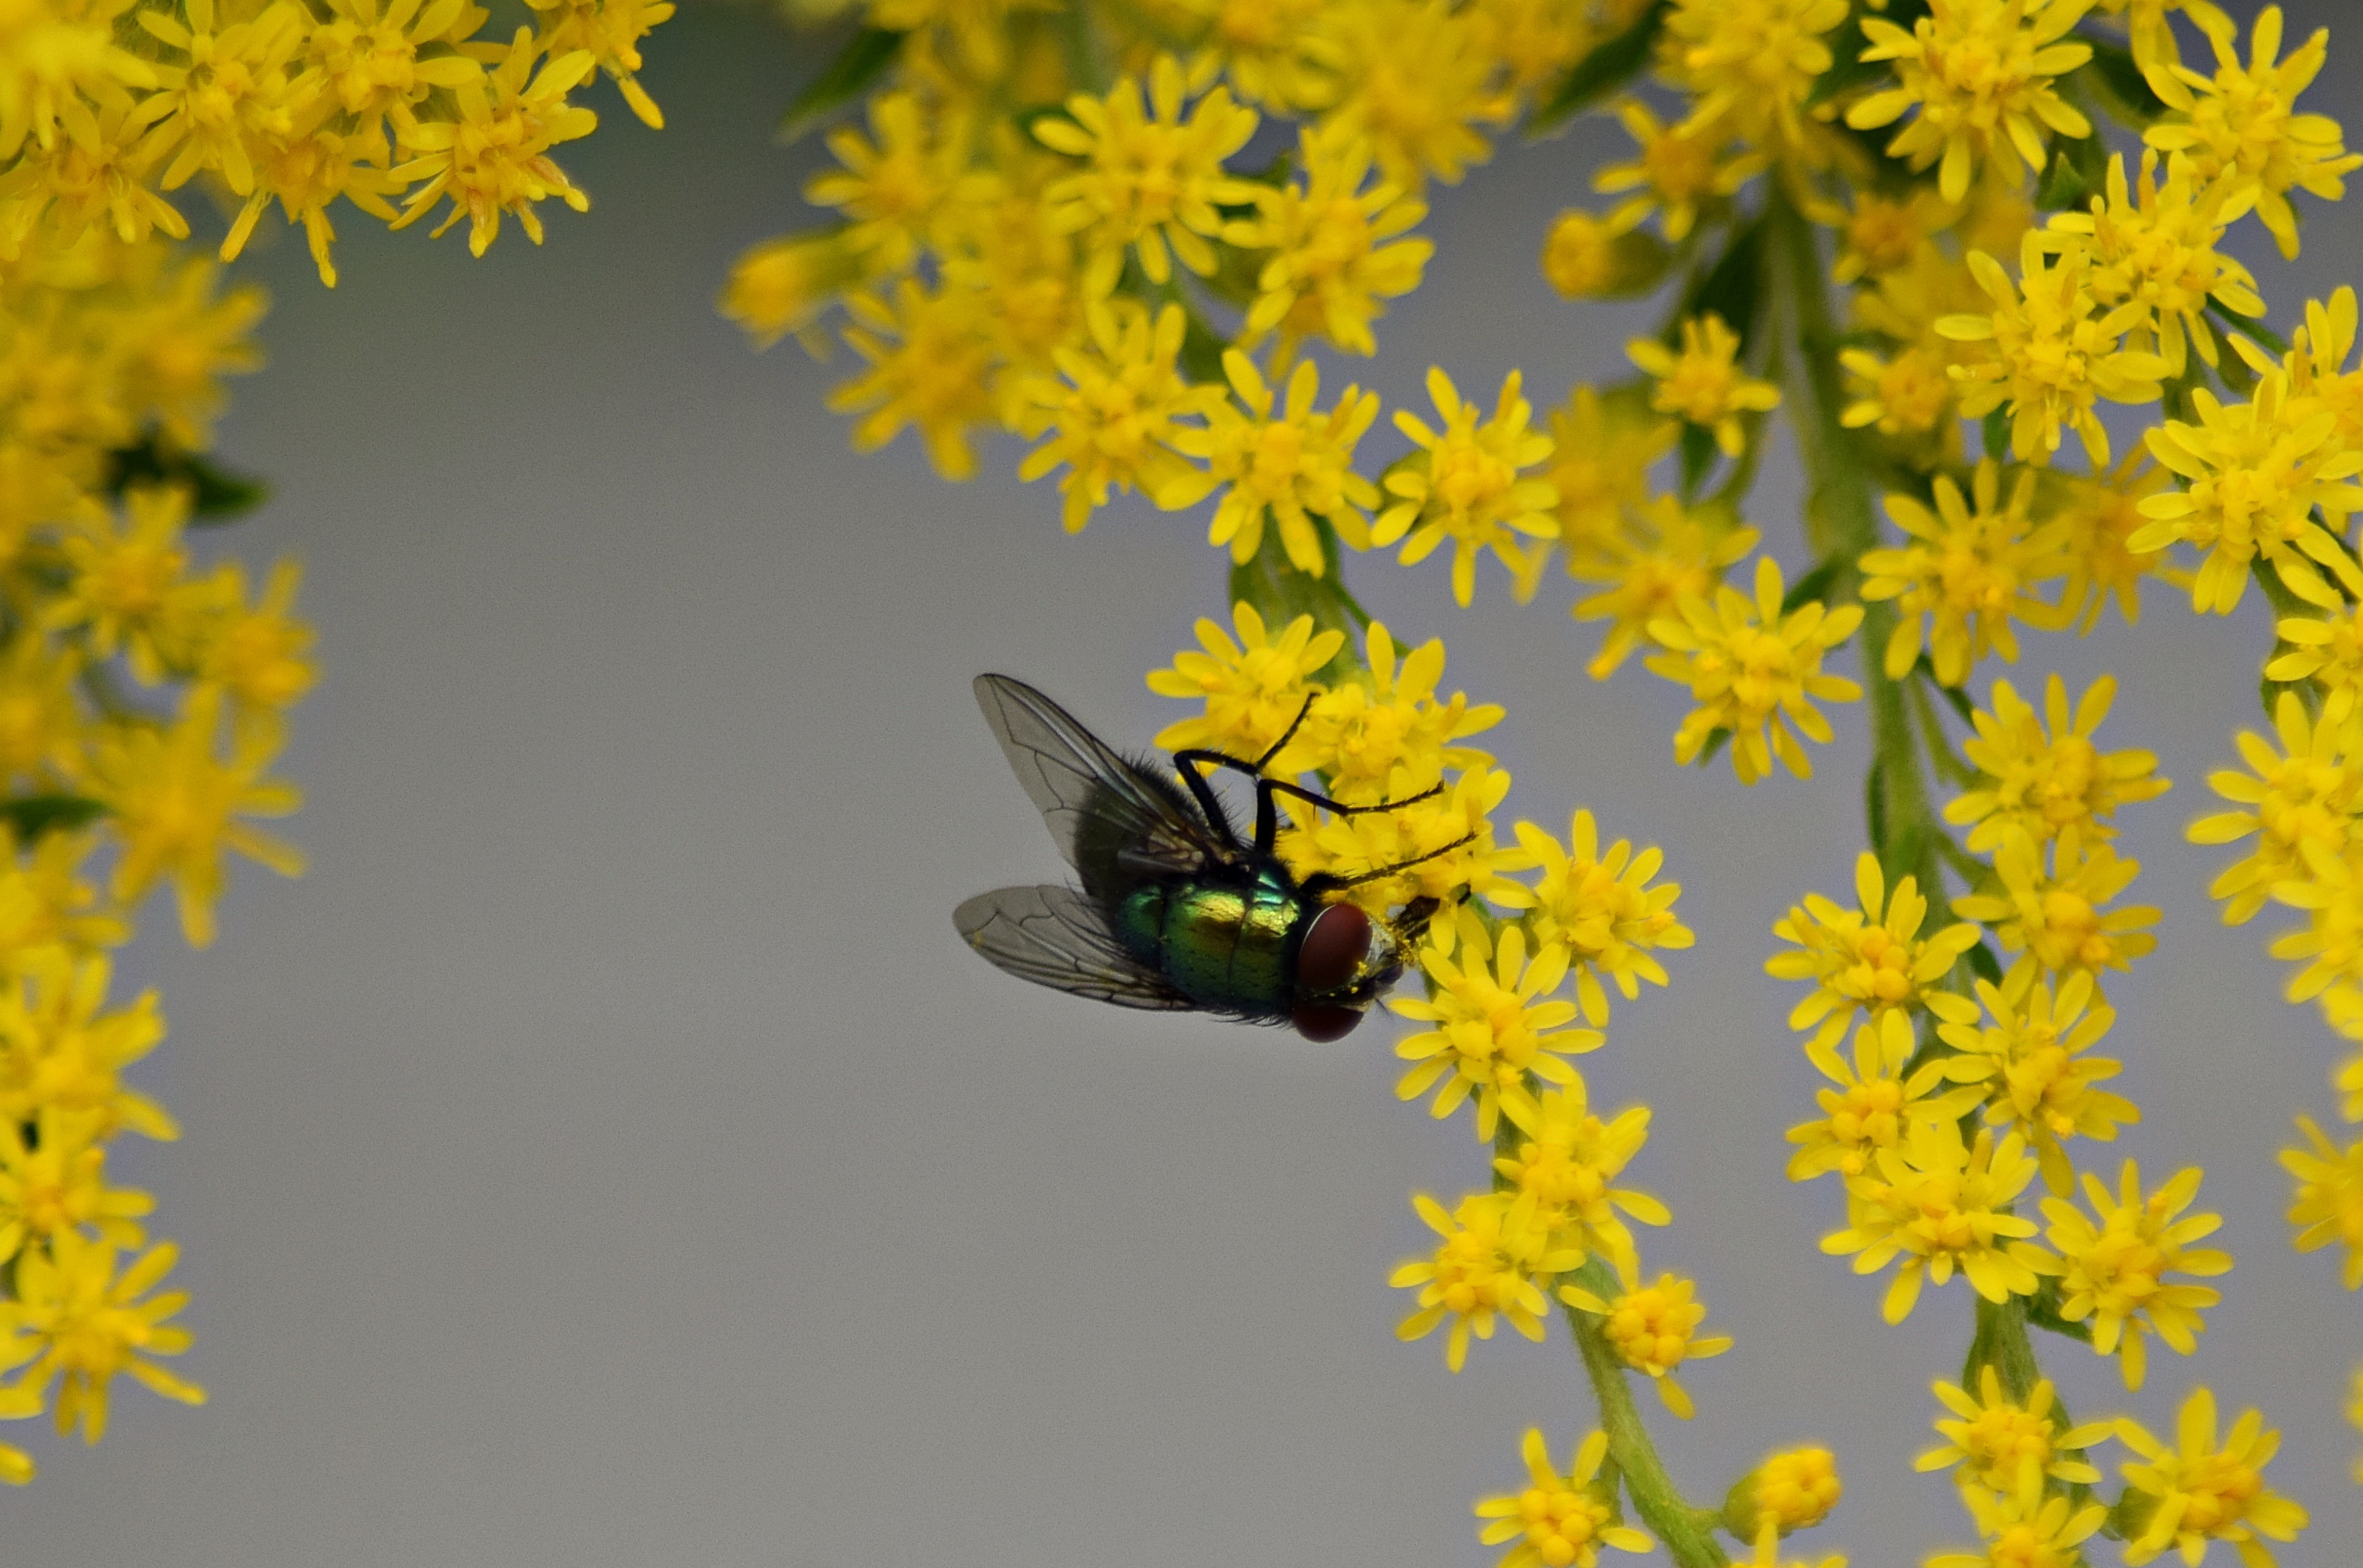
nature, grass, branch, flower, summer, pollen, green, insect, macro, botany, yellow, garden, closeup, flora, fauna, invertebrate, wildflower, flowers, vegetation, wings, bee, zoom, blooms, nectar, macro photography, honey bee, mucha, pollinator, membrane winged insect